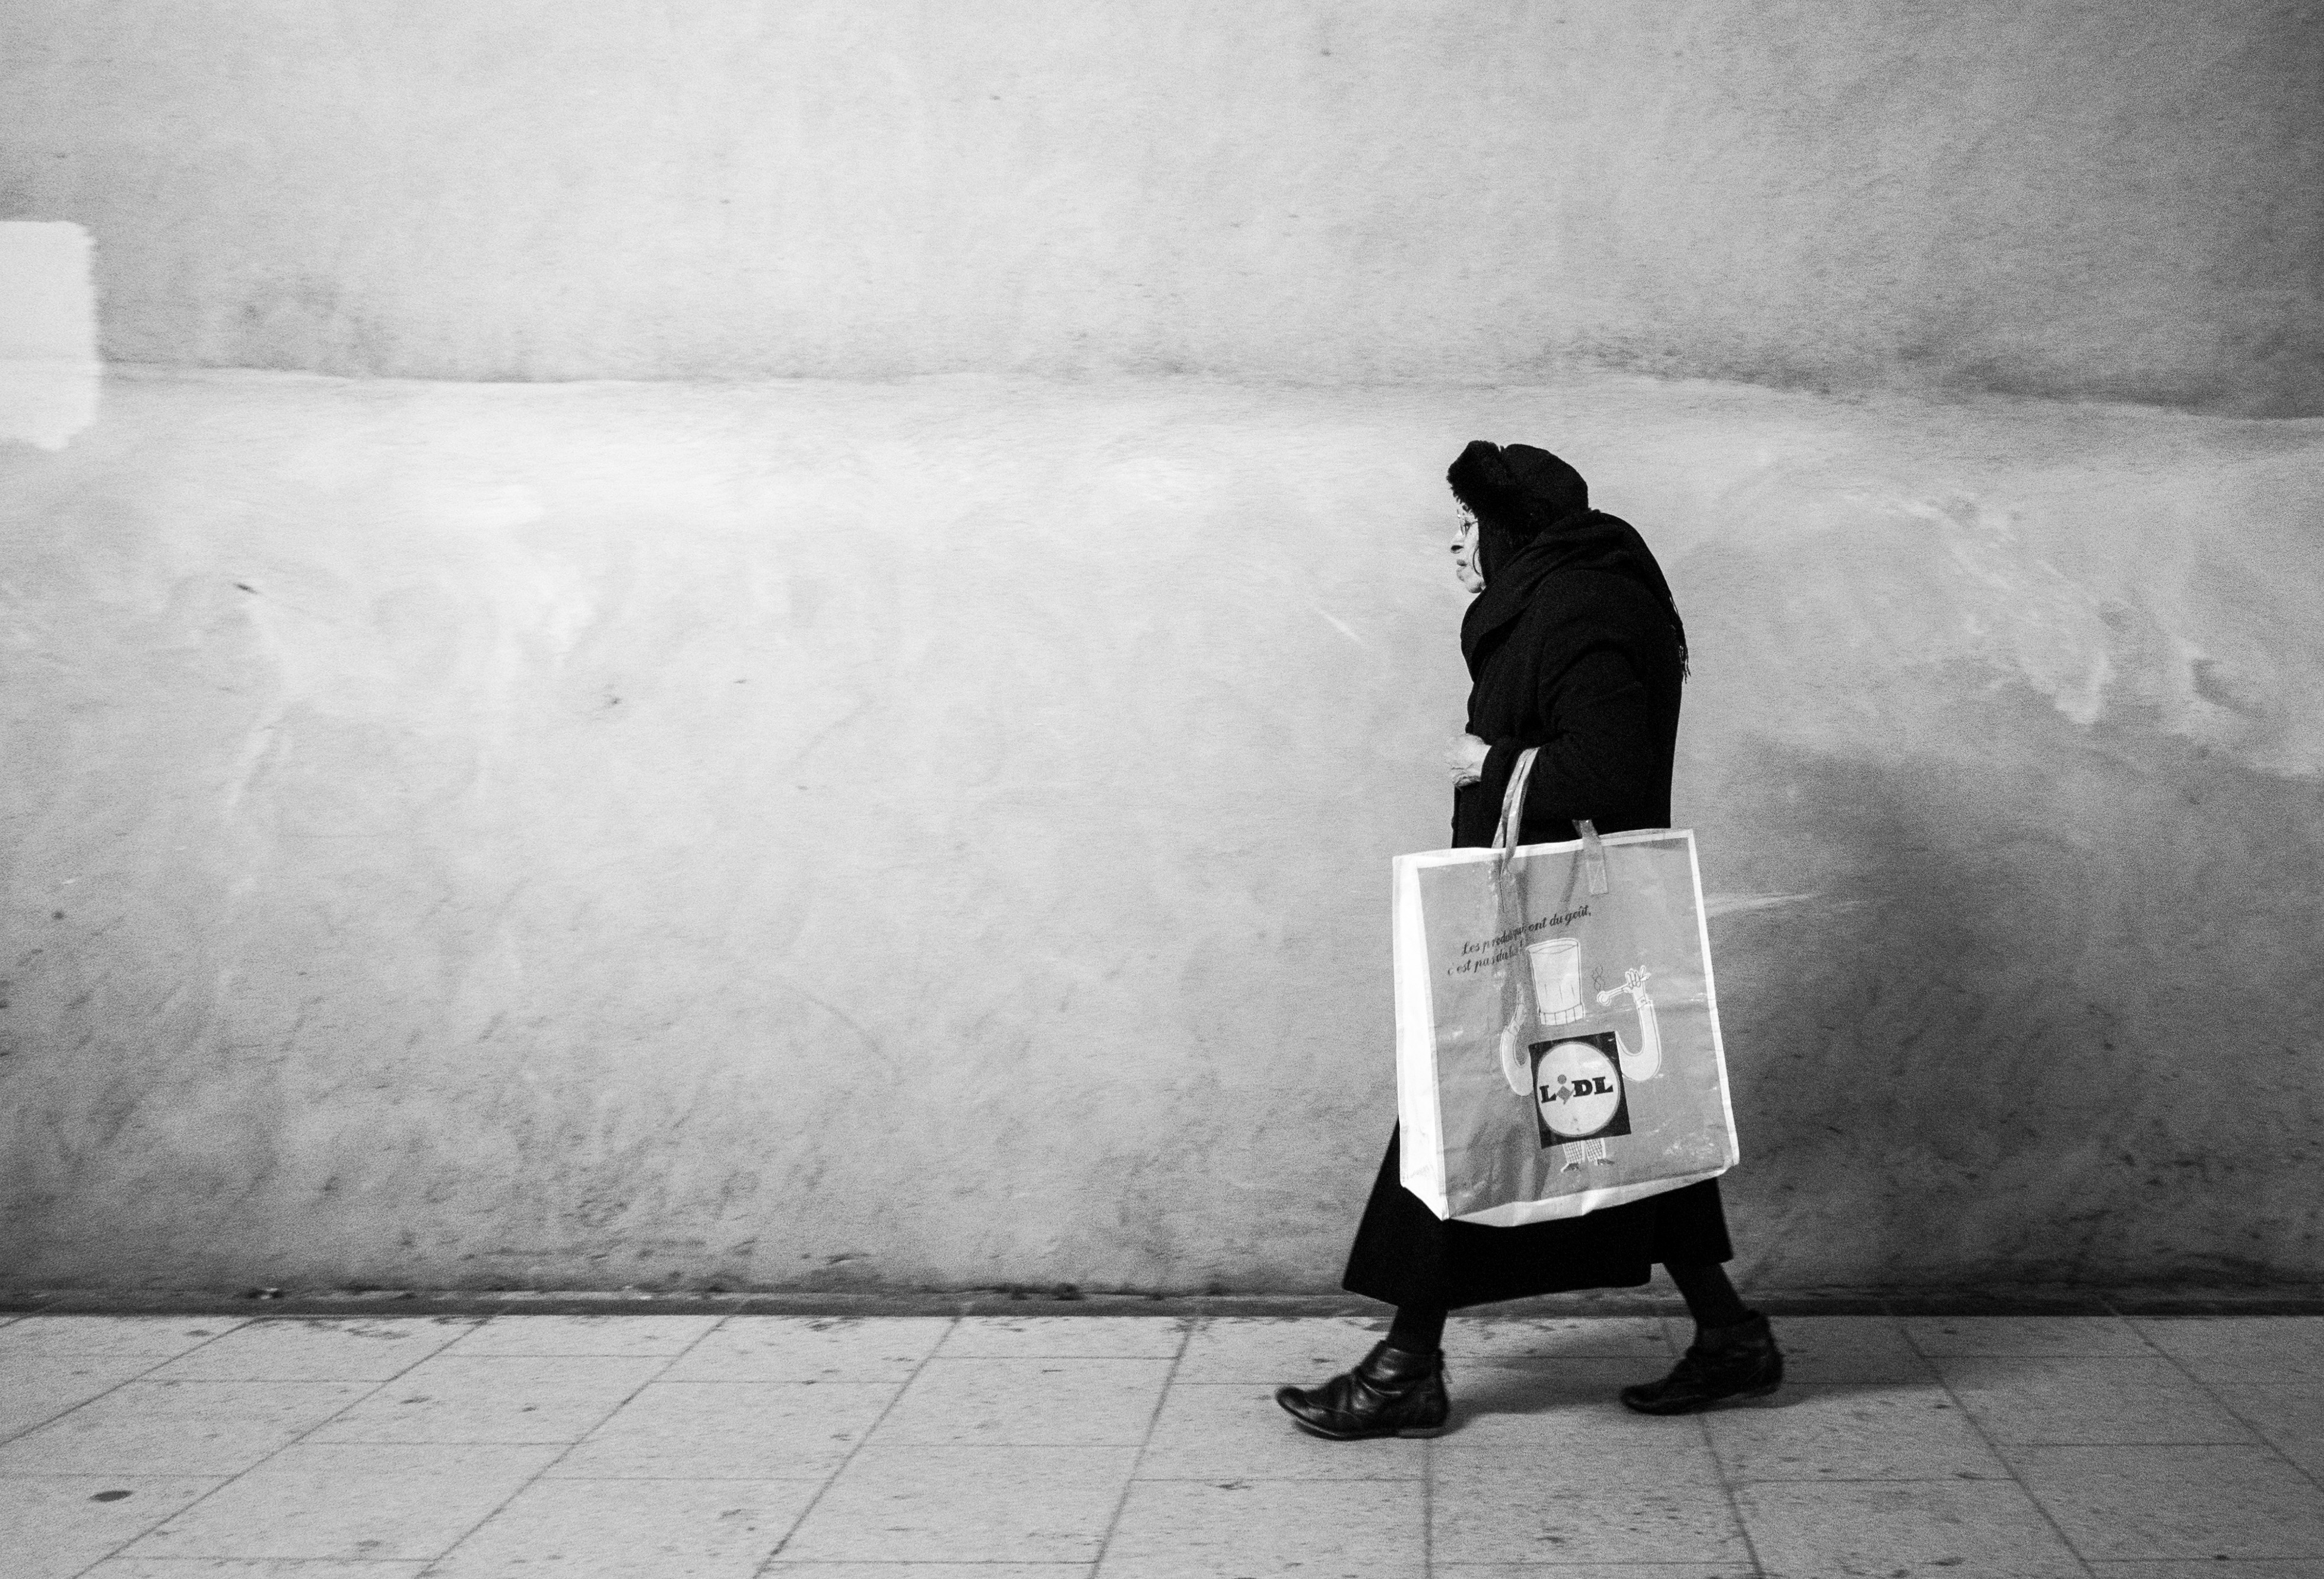
light, black and white, people, woman, white, street, photography, old, color, sitting, weather, darkness, black, monochrome, streetphotography, candid, olympus, photograph, snapshot, image, shape, emotion, strassenfotografie, bodylanguage, lidl, krpersprache, monochrome photography, film noir, human positions